Hoover Dam

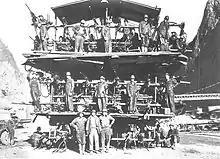
Workers on a "Jumbo Rig"; used for drilling the Hoover Dam's tunnels

Soon after the dam was authorized, increasing numbers of unemployed people converged on southern Nevada. Las Vegas, then a small city of some 5,000, saw between 10,000 and 20,000 unemployed descend on it. A government camp was established for surveyors and other personnel near the dam site; this soon became surrounded by a squatters' camp. Known as McKeeversville, the camp was home to men hoping for work on the project, together with their families. Another camp, on the flats along the Colorado River, was officially called Williamsville, but was known to its inhabitants as "Ragtown". When construction began, Six Companies hired large numbers of workers, with more than 3,000 on the payroll by 1932 and with employment peaking at 5,251 in July 1934. "Mongolian" (Chinese) labor was prevented by the construction contract, while the number of black people employed by Six Companies never exceeded thirty, mostly lowest-pay-scale laborers in a segregated crew, who were issued separate water buckets.